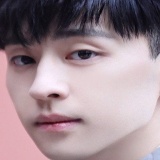
diễn viên Đặng Luân